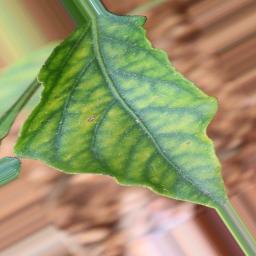
Label: nutritional